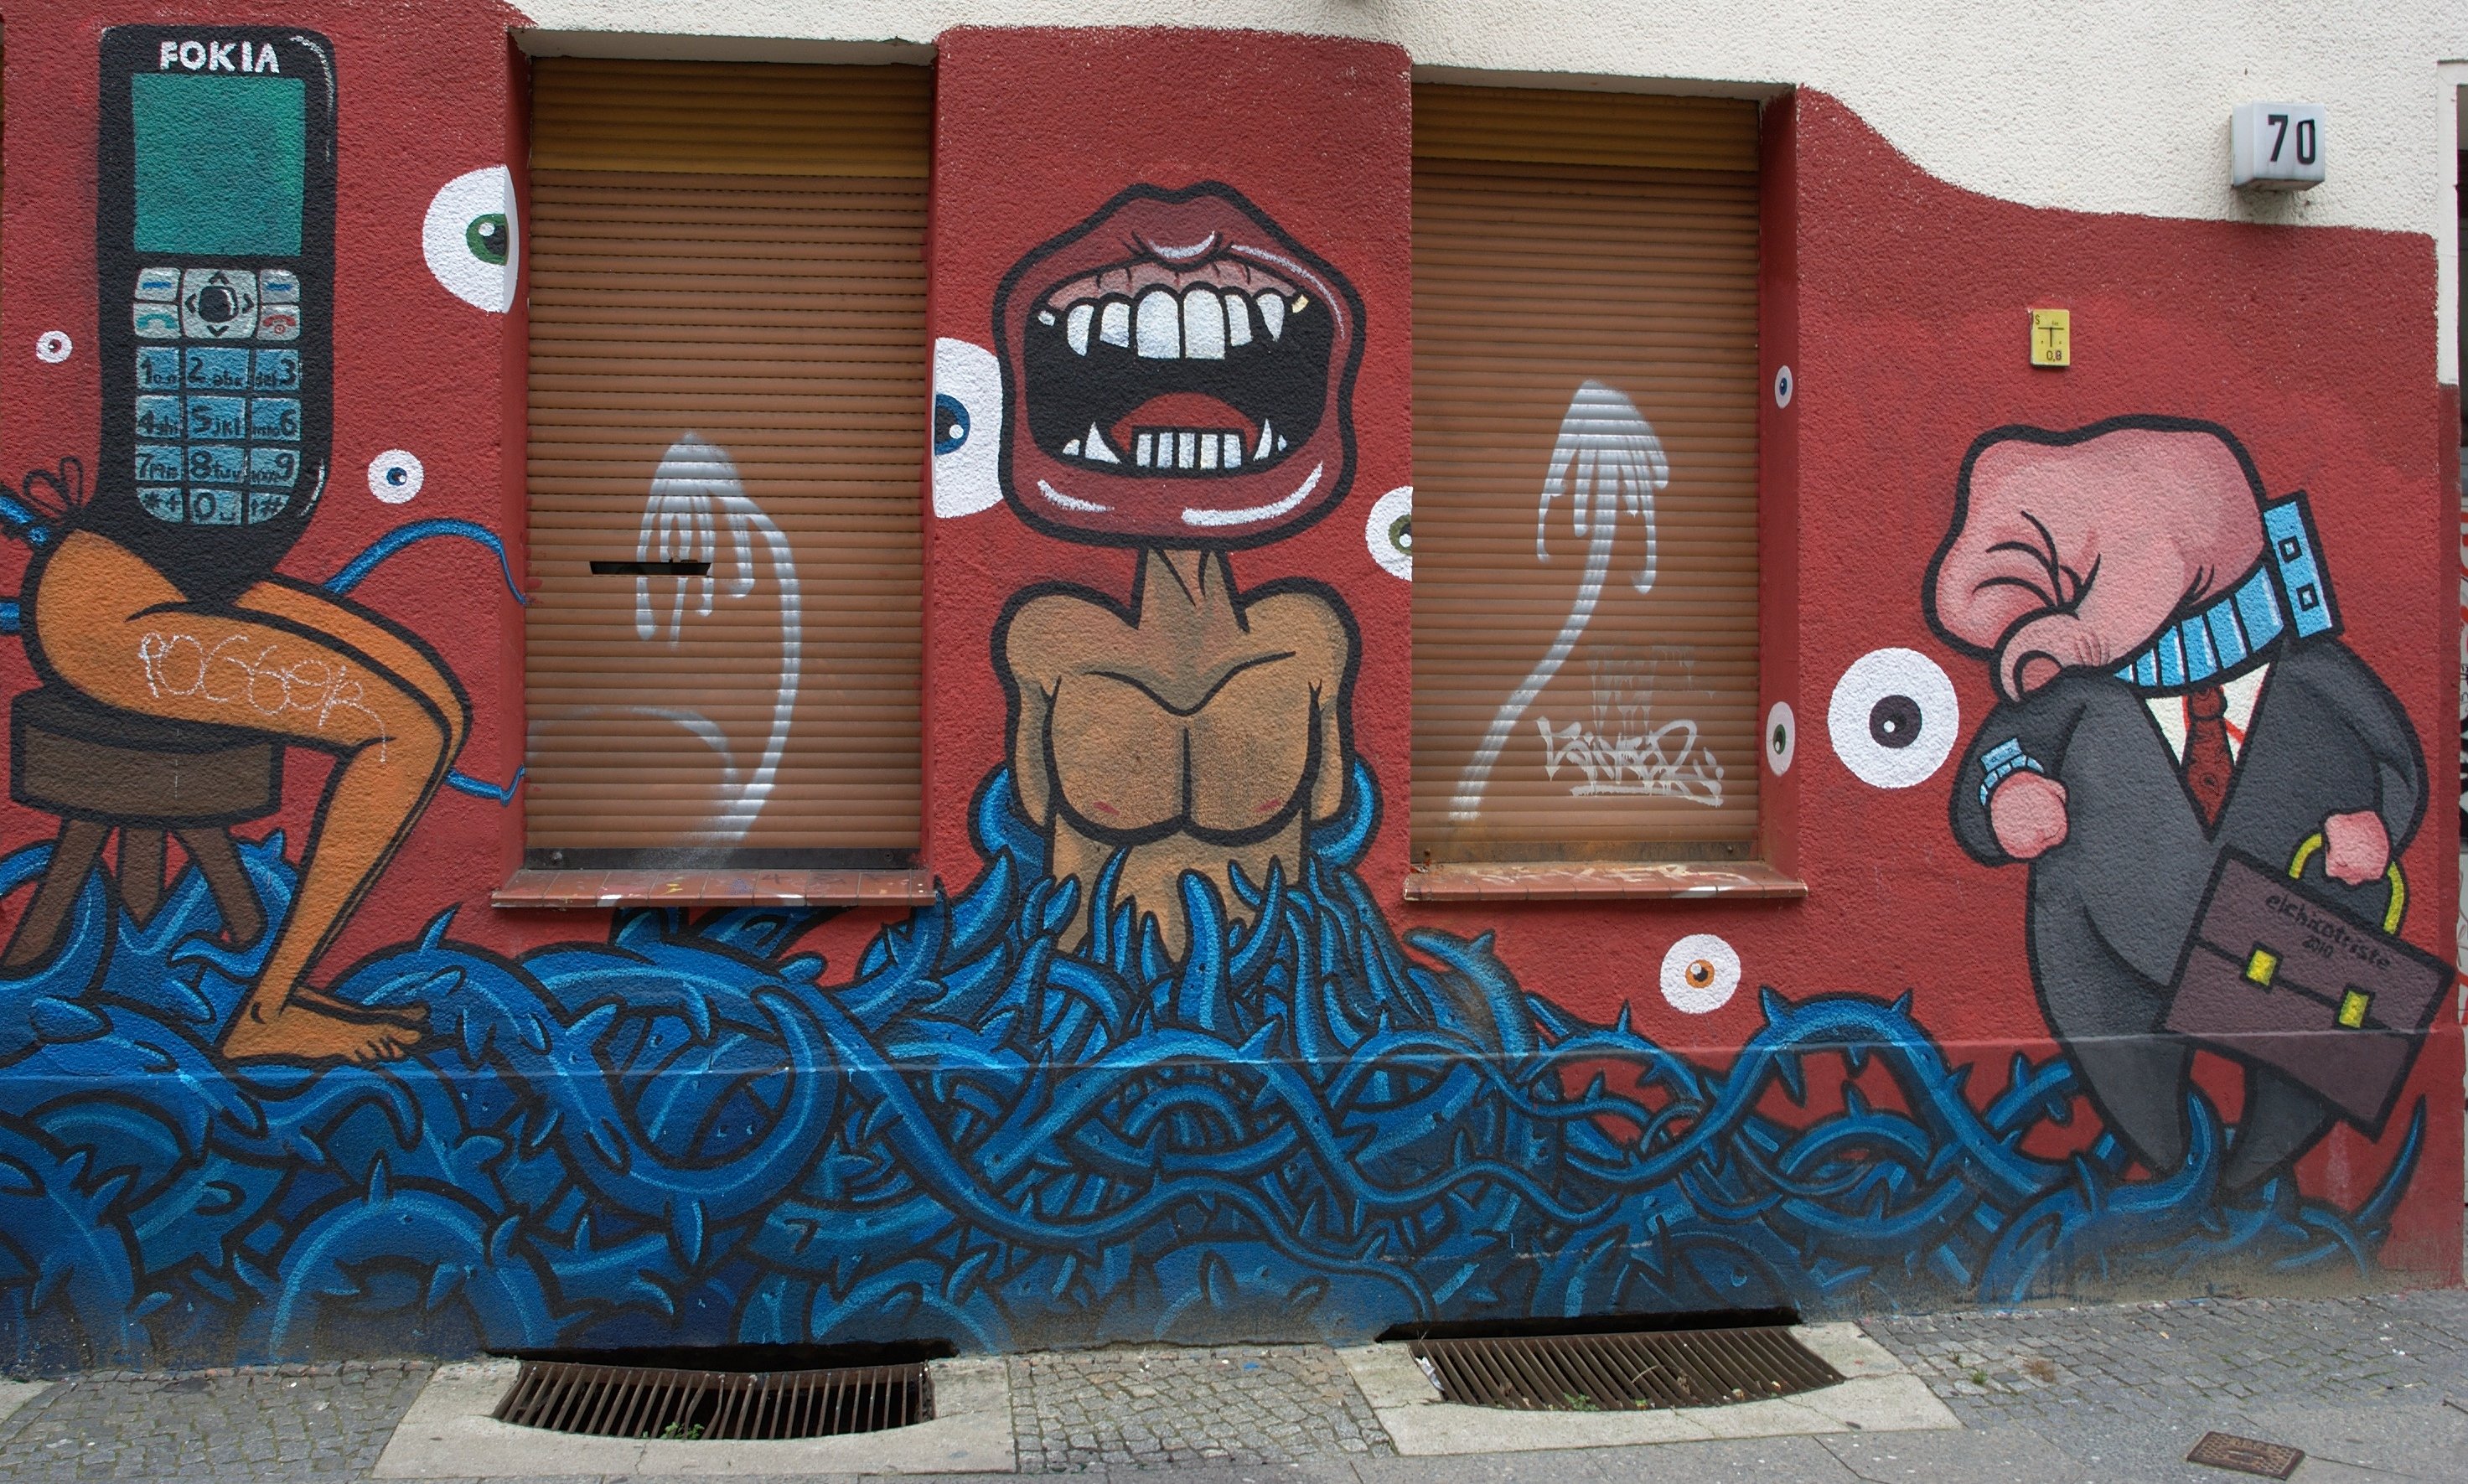
wall, graffiti, street art, art, 2011, mural, rawtherapee, germany, deutschland, berlin, pentax, 20mm, lenstagged, steffenzahn, guessedberlin, gwbthomaslautenschlag, k100d, justpentax, iamflickr, cosina, voigtlander, skopar, colorskopar, cv20, colorskopar20mmf35slii, 20mmf35slii, voigtlander20mm, cv2035, skopar20mmf35, cosinavoigtl nder, cosinavoigtl ndercolorskopar20mmf35, voigtl nder20mmf35colorskoparslii, voigtl nder20mmf35